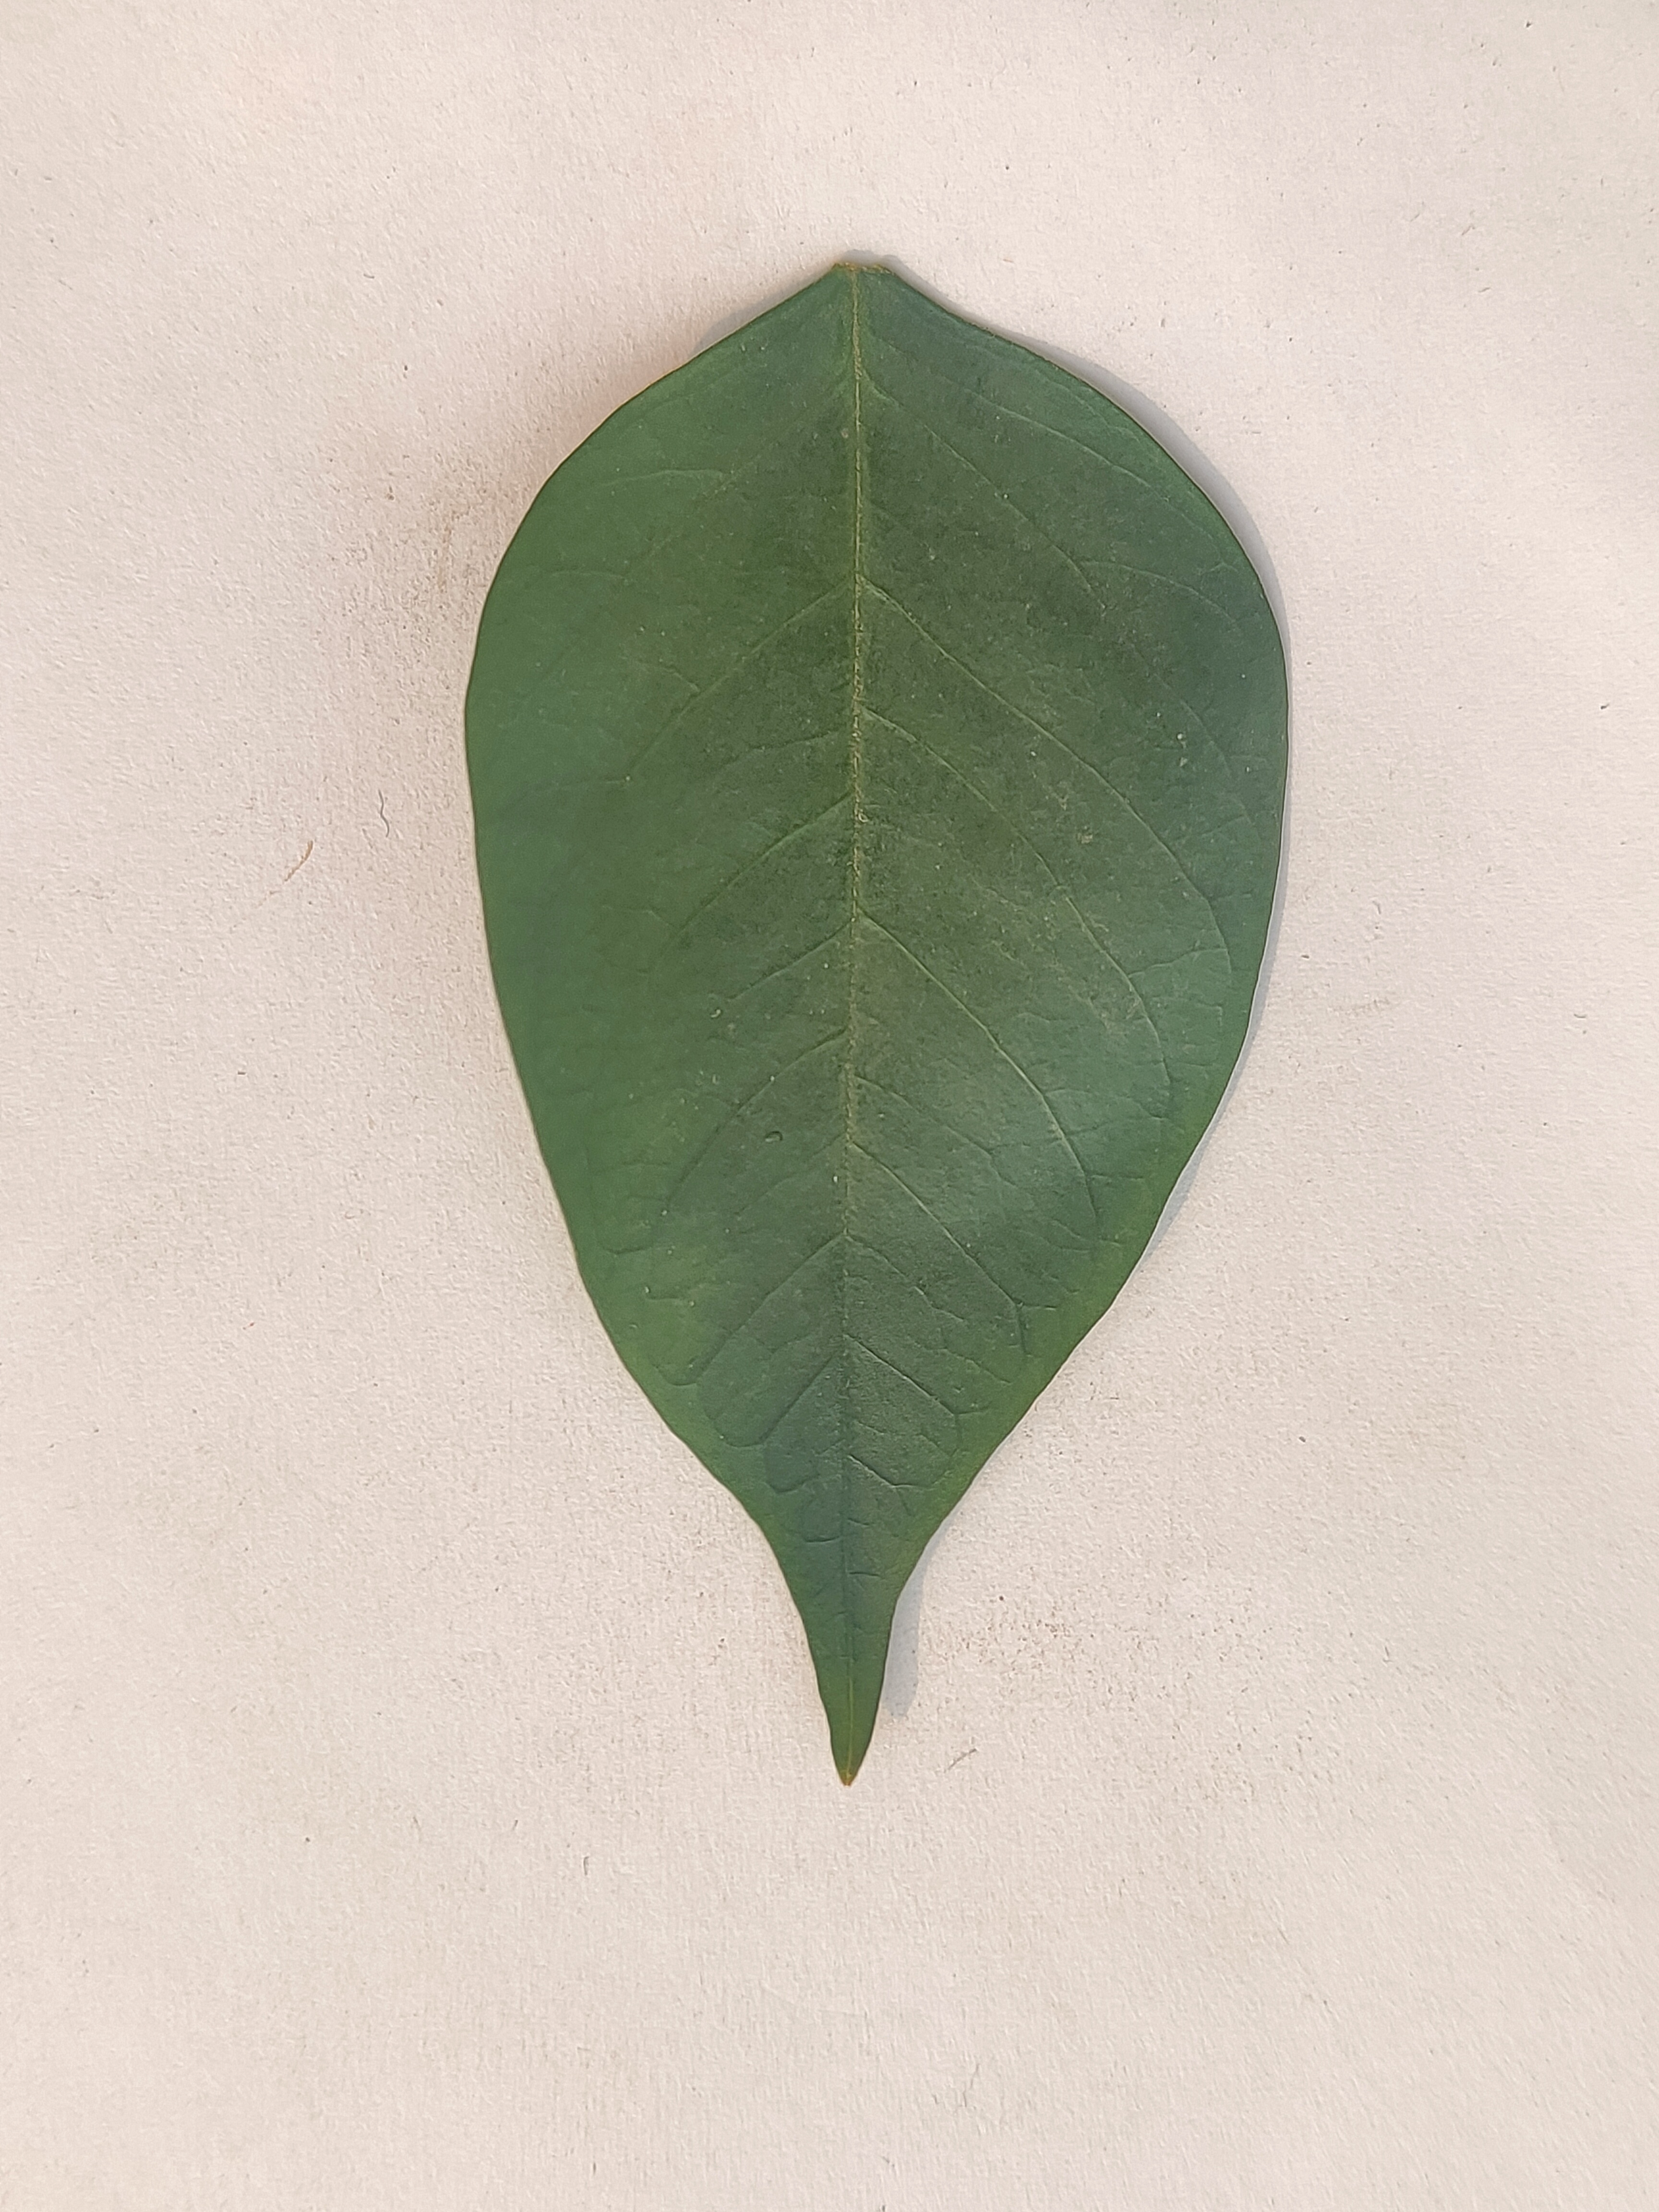
Leaf variety: Star Fruit